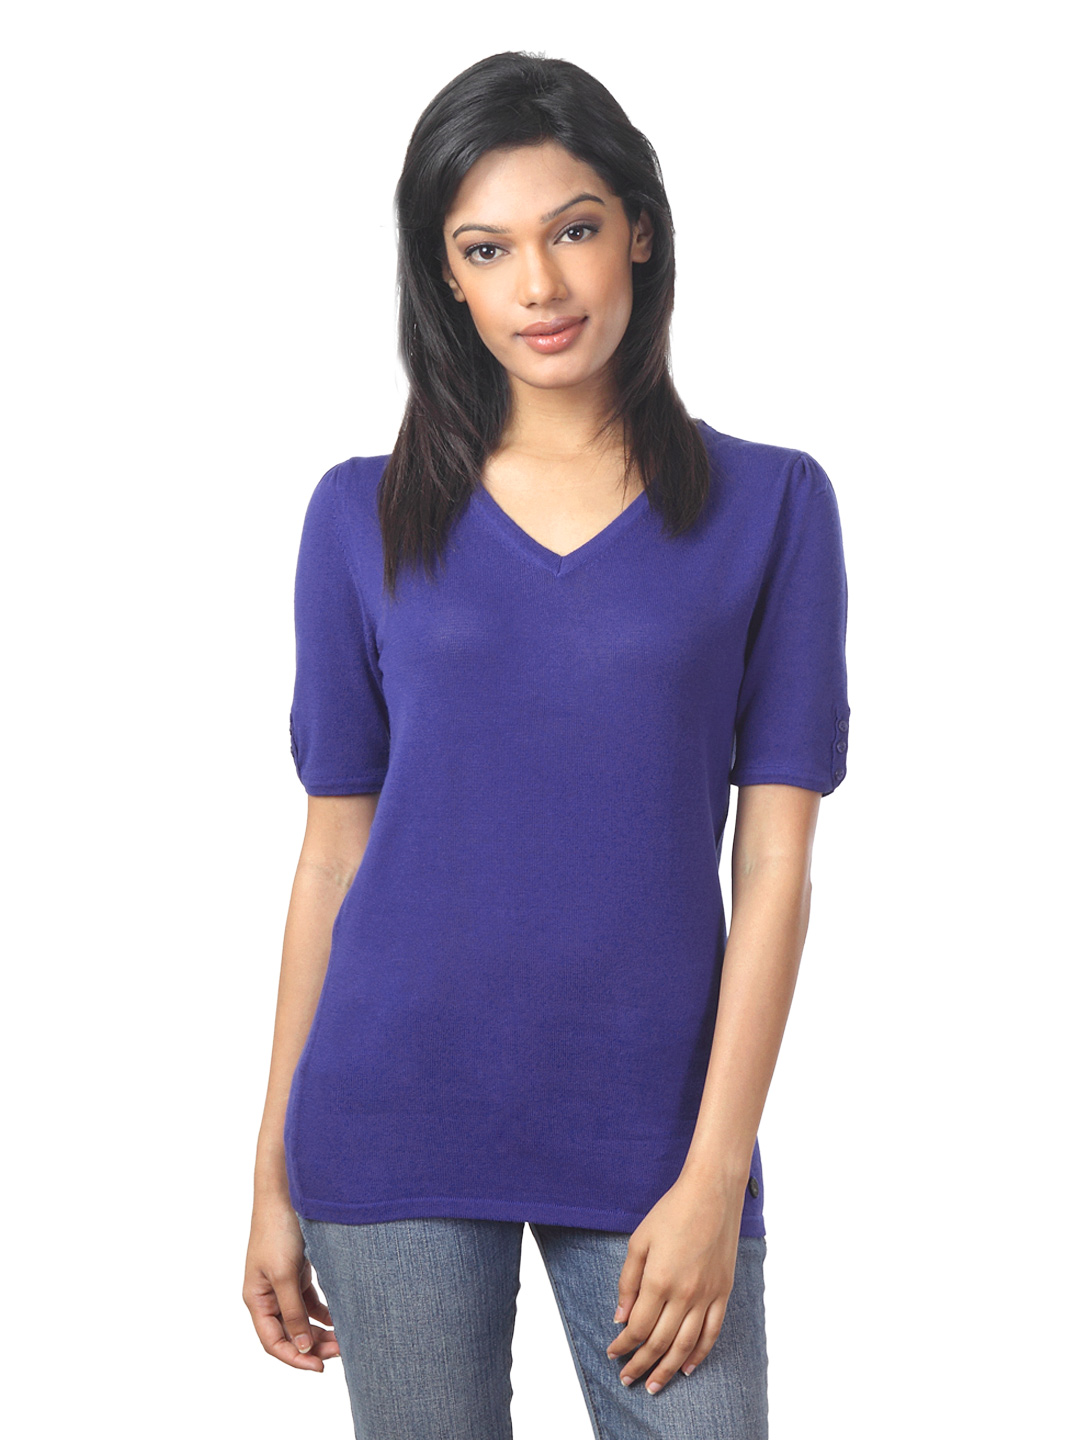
United Colors of Benetton Women Blue Sweater
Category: Apparel / Topwear / Sweaters
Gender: Women
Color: Blue
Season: Summer 2012
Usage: Casual